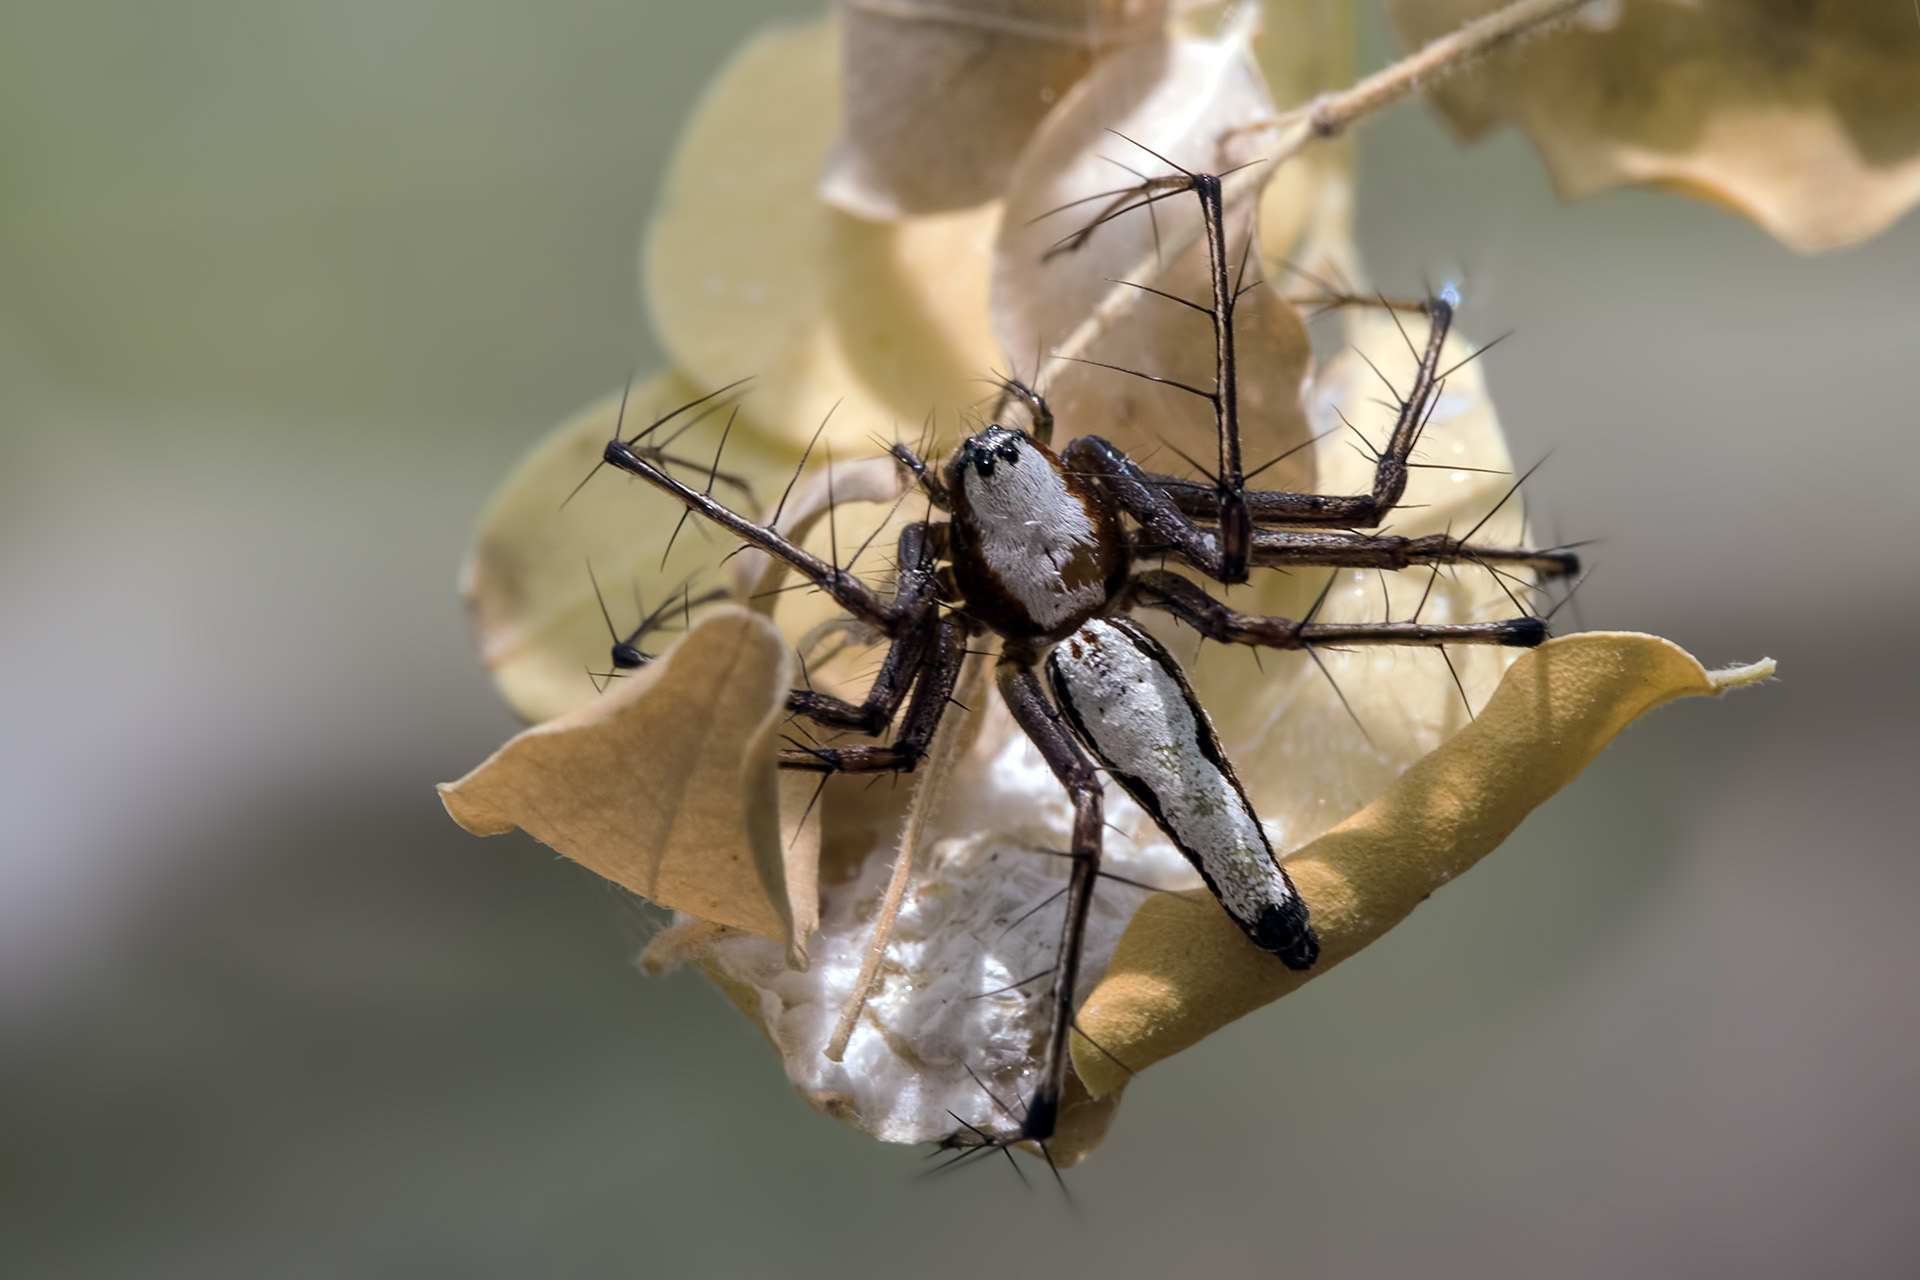
nature, branch, wing, photography, leaf, flower, insect, fauna, invertebrate, close up, spider, india, arthropoda, arachnida, araneae, chelicerata, araneomorphae, lycosoidea, ariansuresh, skanfarmhouse, nellore, andhrapradesh, animalia, lynxspider, opisthothelae, oxyopidae, oxyopes, macro photography, 750d2016img8398, whitelynxspider, eggmass, spidereggmass, oxyopesshweta, arthropod